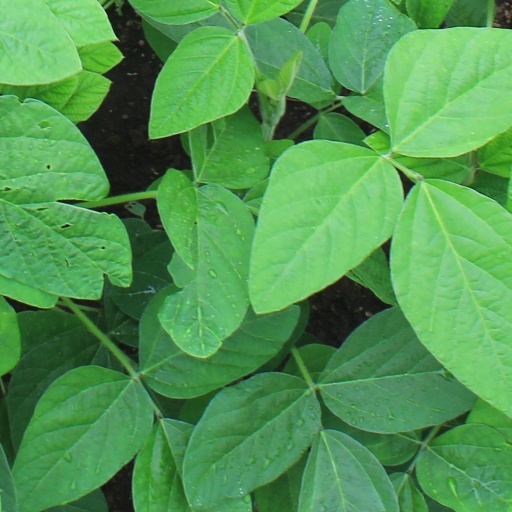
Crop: soybean